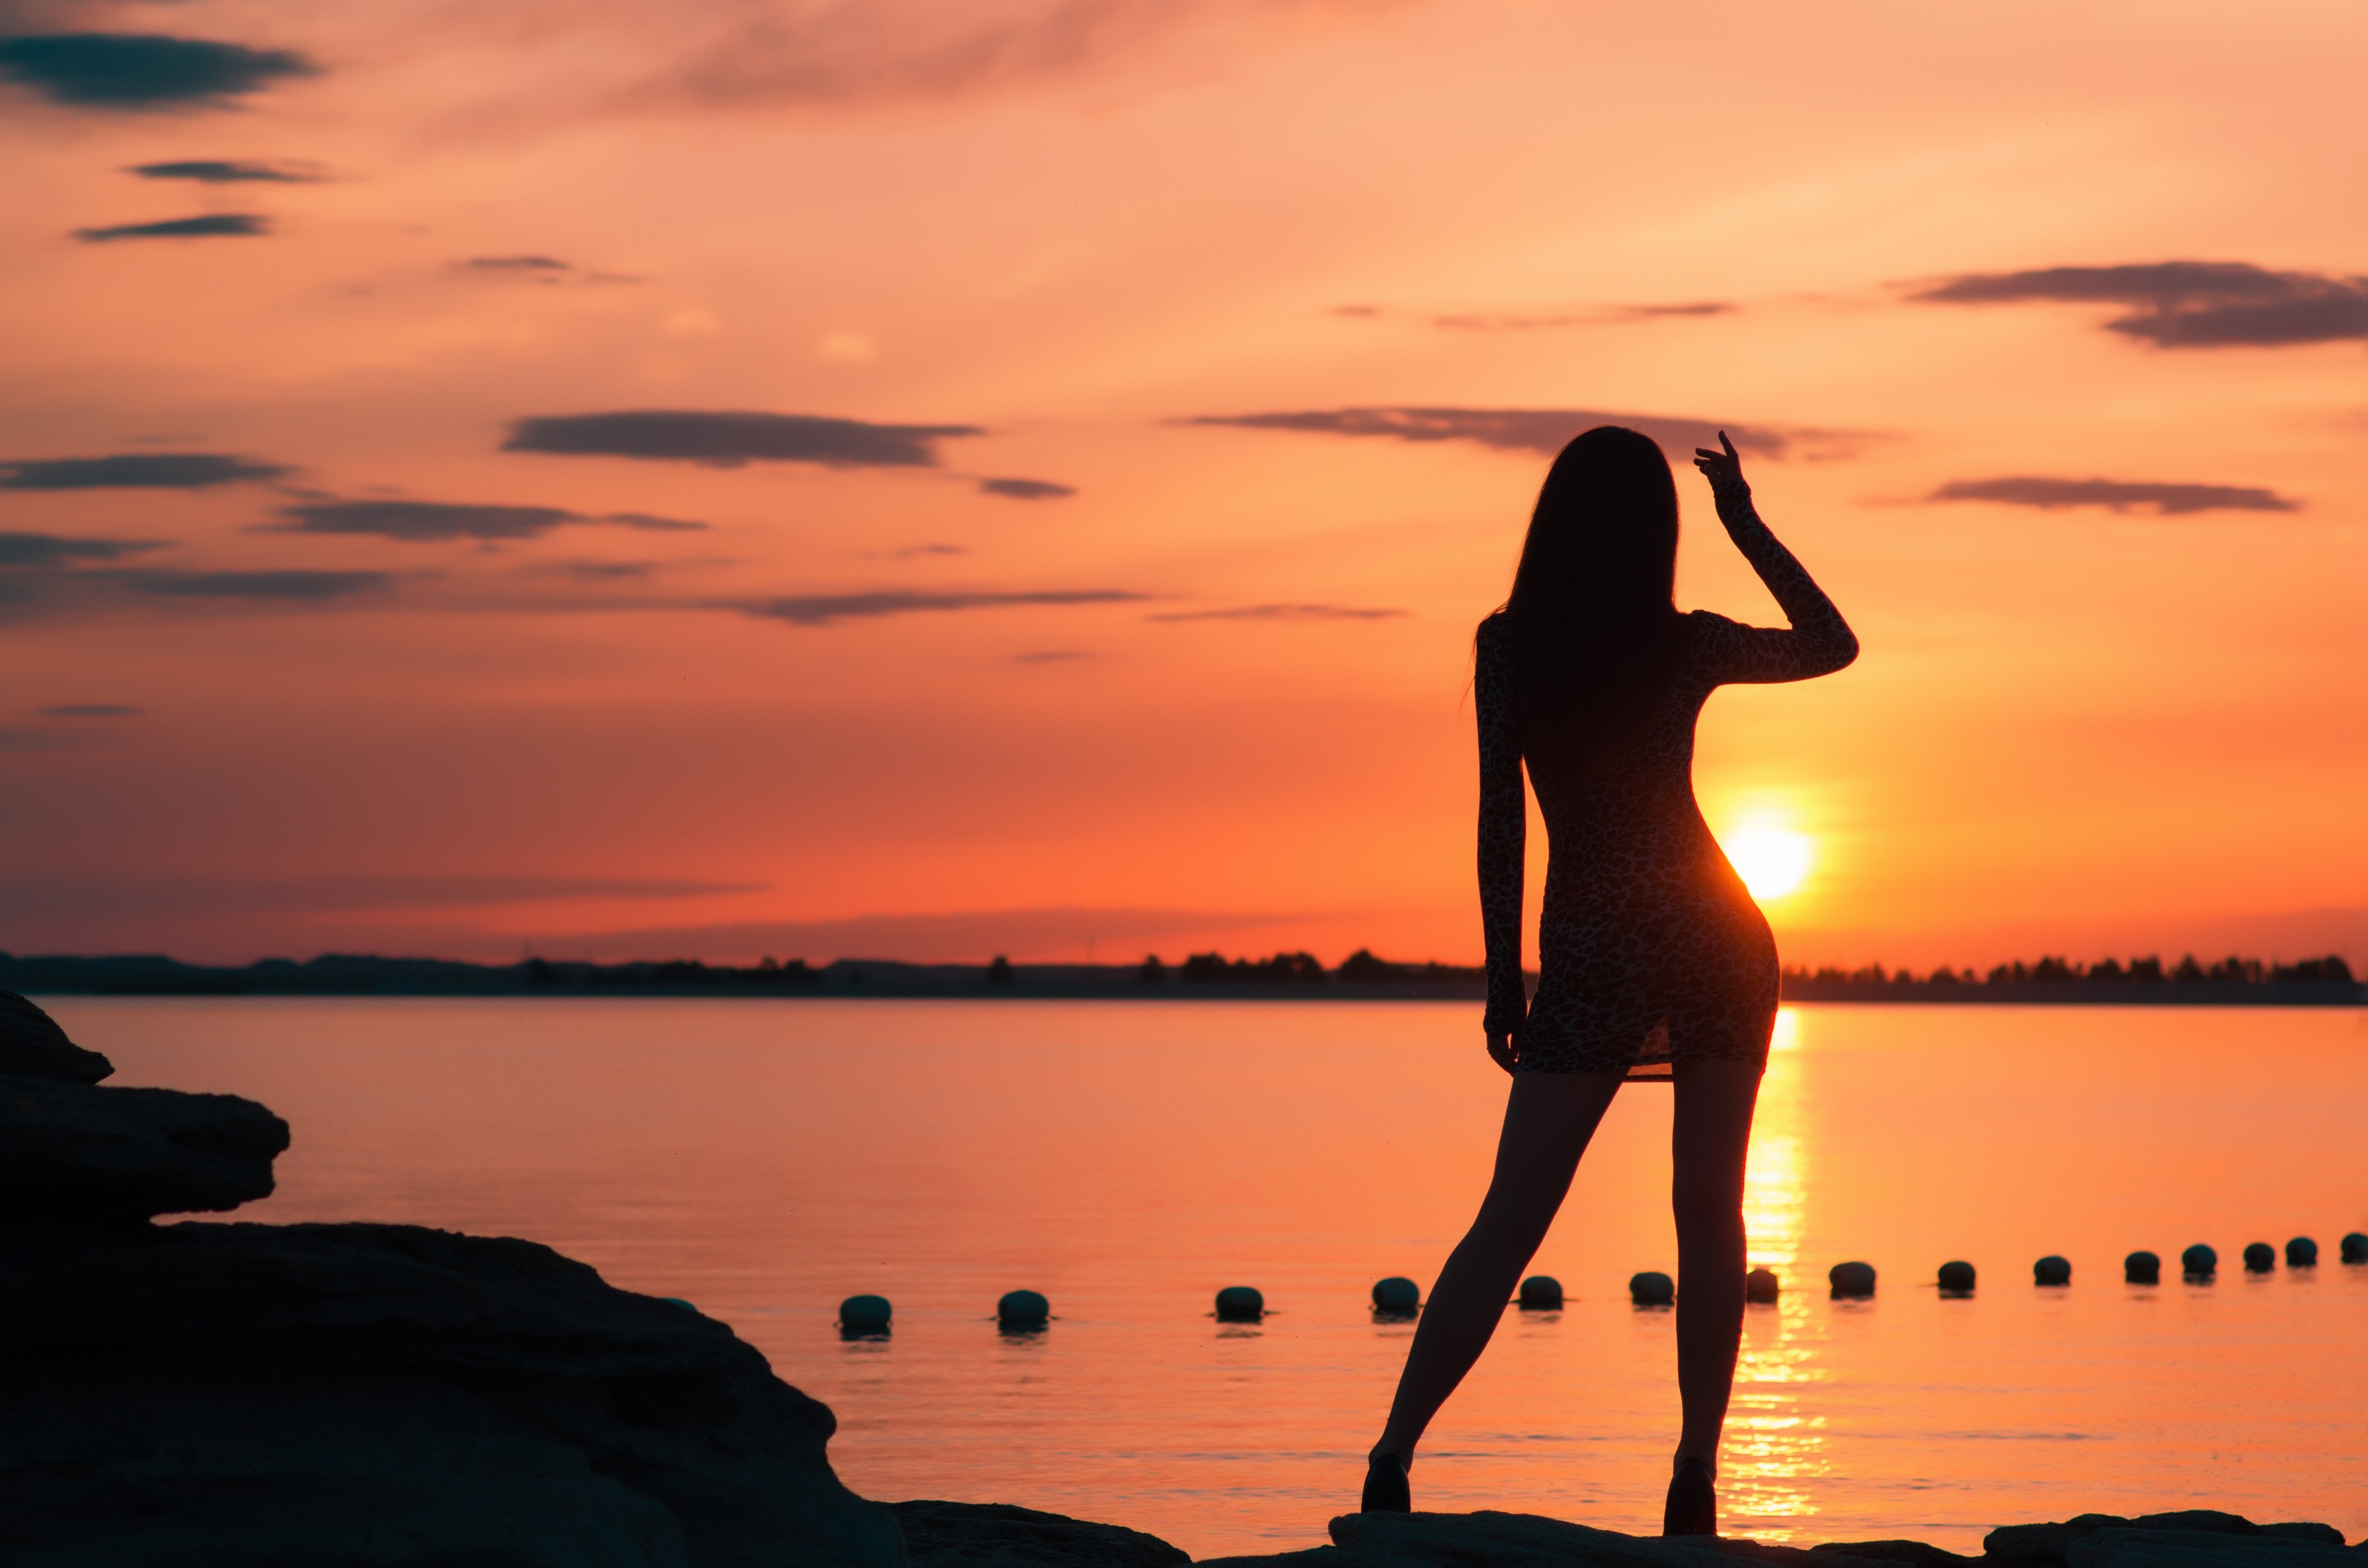
People in nature, sky, water, sunset, afterglow, reflection, horizon, silhouette, dusk, evening, sea, calm, sunrise, backlighting, standing, morning, photography, red sky at morning, ocean, summer, happy, fun, sunlight, vacation, dawn, flash photography, long hair